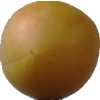
Label: cherry_wax